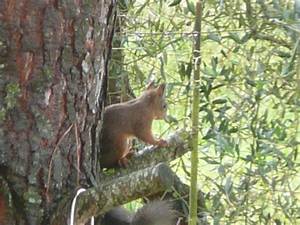
Label: squirrel